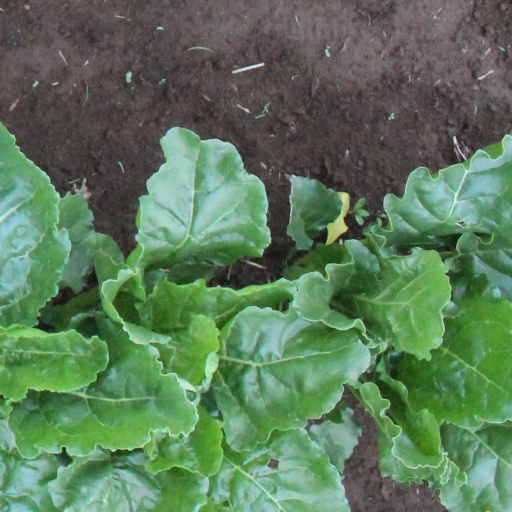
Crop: sugar beet